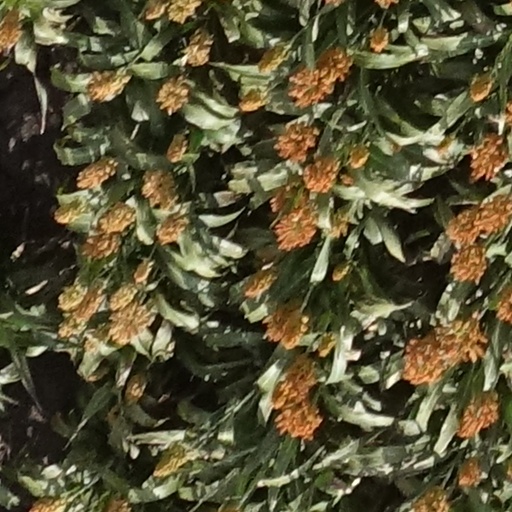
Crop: sorghum